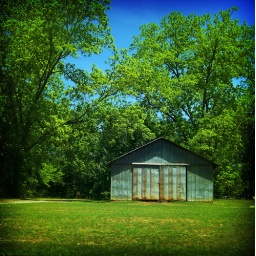
shack in blue and green - lomofied